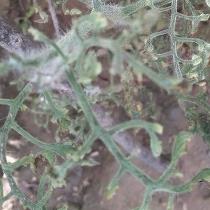
Crop: Tomato
Condition: virosis-d